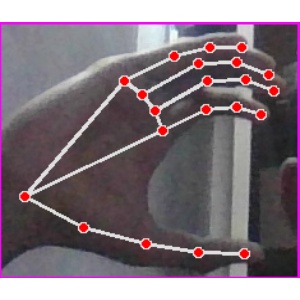
अक्षर: ऋ